Ministry of Culture, Sports and Tourism (Vietnam)

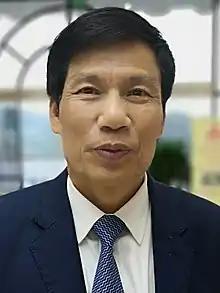
Nguyễn Ngọc Thiện, former Minister of Culture, Sports and Tourism of Vietnam at the ASEAN Tourism Forum 2019 in Ha Long Bay, Viet Nam; organised by TTG Events, Singapore

The Ministry of Culture, Sports and Tourism is the government ministry in Vietnam responsible for state administration on culture, family, sports and tourism nationwide; in addition to the management of public services in those field. The ministry was founded in 2007 after the merger of the "Committee of Physical Training and Sports of Vietnam", "General Department of Tourism", and the Culture section from the "Ministry of Culture and Information".